Rewilding

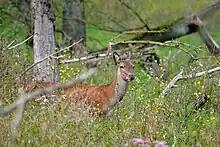
A red deer at the Oostvaardersplassen nature reserve, a rewilding site in the Netherlands

Passive rewilding (also referred to as ecological rewilding) aims to restore natural ecosystem processes via minimal or the total withdrawal of direct human management of the landscape.